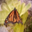
Label: butterfly